Mosteiro de São Bento (São Paulo)

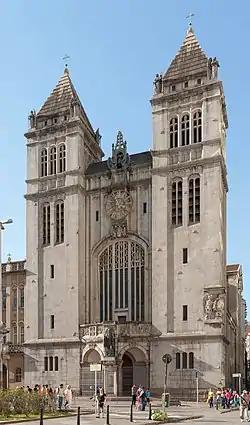
The facade of the monastery

Monastery of Saint Benedict (Portuguese: "Mosteiro de São Bento") is a Catholic temple located in São Paulo, Brazil. Established on 14 July 1598, the current church was built between 1910 and 1914 by the German architect Richard Berndl. It is formed by the Basilica of Our Lady of the Assumption, the College of São Bento and the School of Philosophy of São Bento.